Brandon Rutley

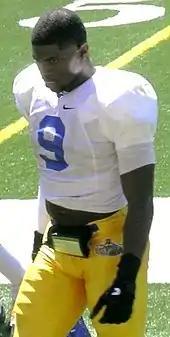
Rutley at San Jose State's 2011 summer scrimmage.

At San Jose State University, Rutley enrolled in the fall 2007 semester but did not play football. He then played on the San Jose State Spartans football team from 2008 to 2011, the first two seasons under Dick Tomey. As a freshman in 2008, Rutley played all 12 games and ran 79 times for 356 yards and 3 touchdowns, with his longest run being a 60-yarder against #13 Boise State.